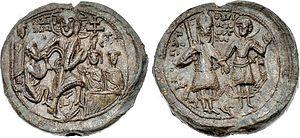
Alexis Iᵉʳ Comnène, né vers 1058 et mort le 15 août 1118, est un empereur byzantin du 4 avril 1081 au 15 août 1118. Il est le troisième fils du curopalate Jean Comnène et d'Anne Dalassène et le neveu de l'empereur Isaac Iᵉʳ.